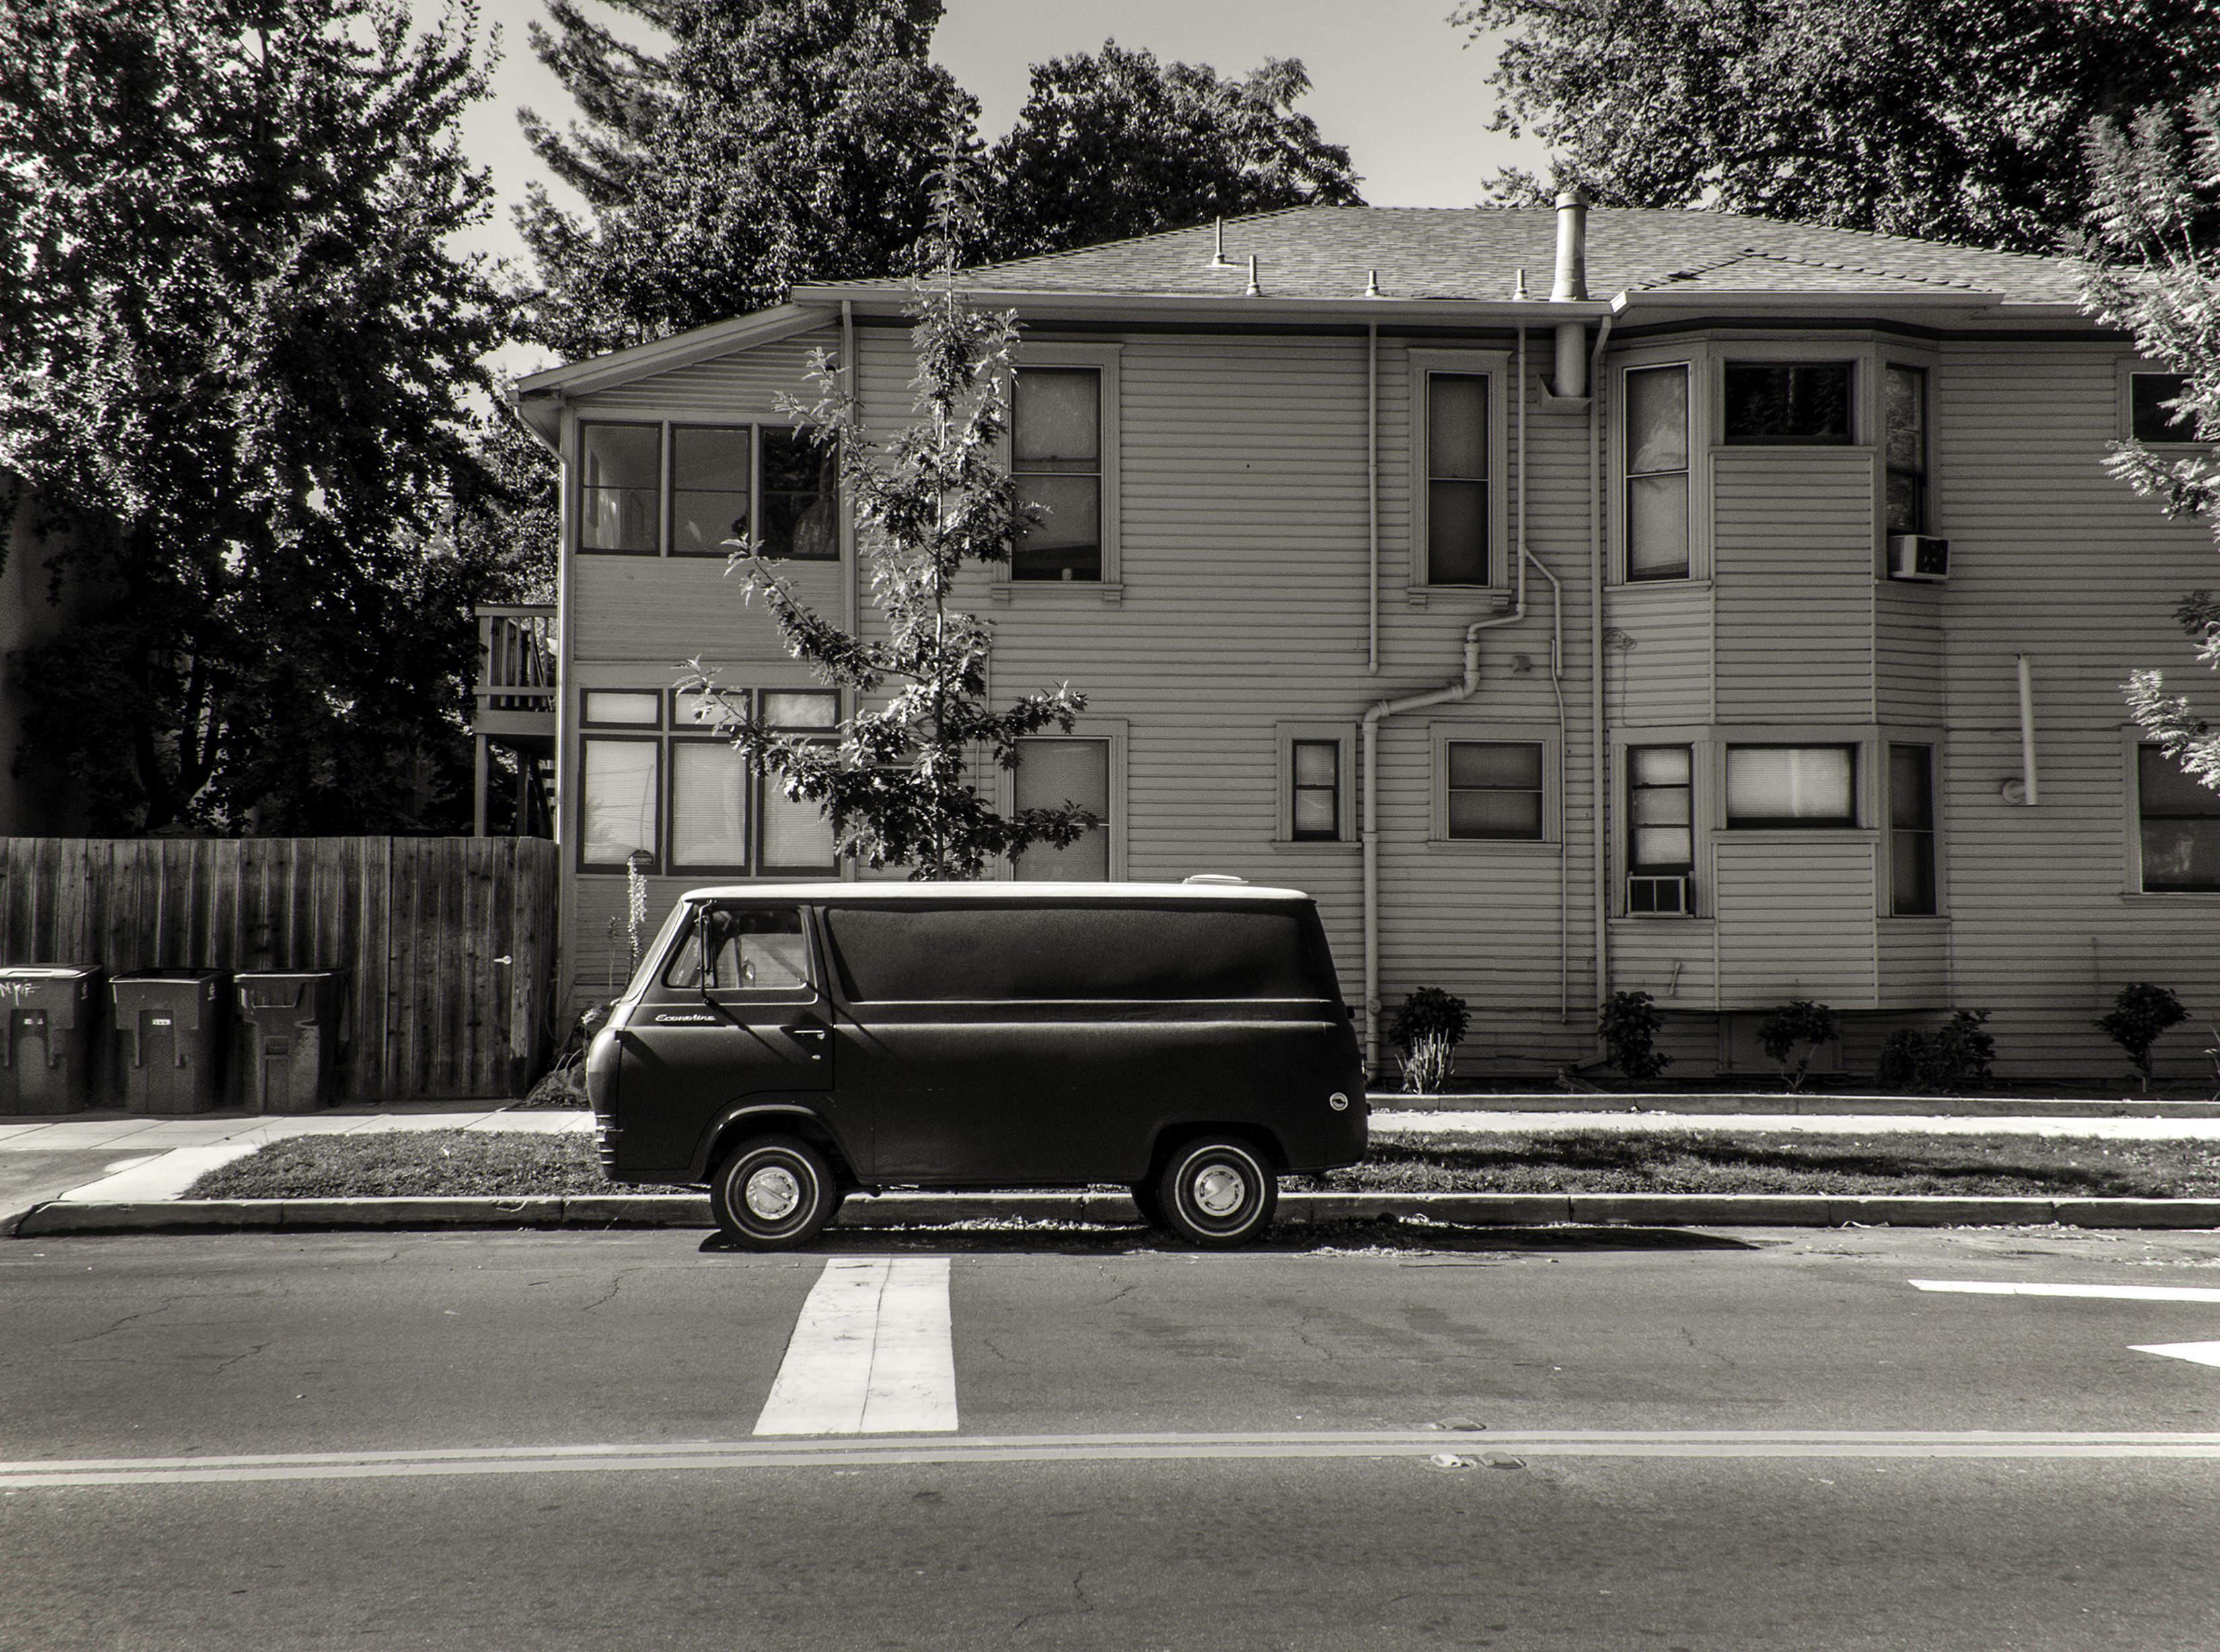
black and white, road, street, car, house, van, home, suburb, truck, vehicle, monochrome, lane, ford, infrastructure, midtown, sacramento, econoline, neighbourhood, urban area, monochrome photography, residential area